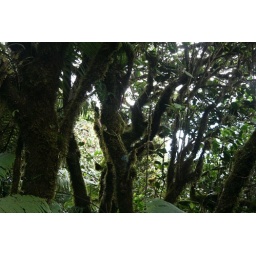
The trees in the cloud forest are a tangled mess of vines, moss covered twisted branches and ferns